Vigo

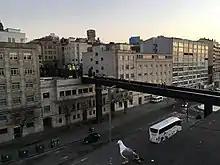
View of the city centre

Vigo has a transitional climate between the oceanic climate ""Cfb"" and the warm-summer Mediterranean climate ""Csb"" according to the Köppen climate classification. Although Vigo is the rainiest city in Galicia, with its noticeable drying trend in the summer, Vigo's climate is more similar to the variant of the oceanic climate commonly seen in the Pacific Northwest region of North America. The all-time record high for the city is set on August 7, 2016. Vigo is known for its extreme rainfall in winter. December 1978 saw fall at the weather station in a single month. During that month on 7 December, fell on a single day. Normal values for 1991–2020 was falling on just 126 days indicating heavy rain to be common. The airport where values are taken is located further inland at a considerably higher elevation than the city itself located on the coastline in the Ria de Vigo estuary, which is likely warmer year-round.